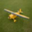
Label: airplane